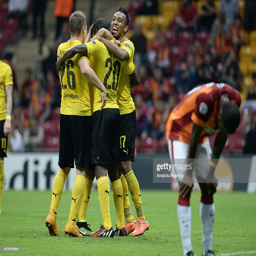
players celebrate after a goal during the game .